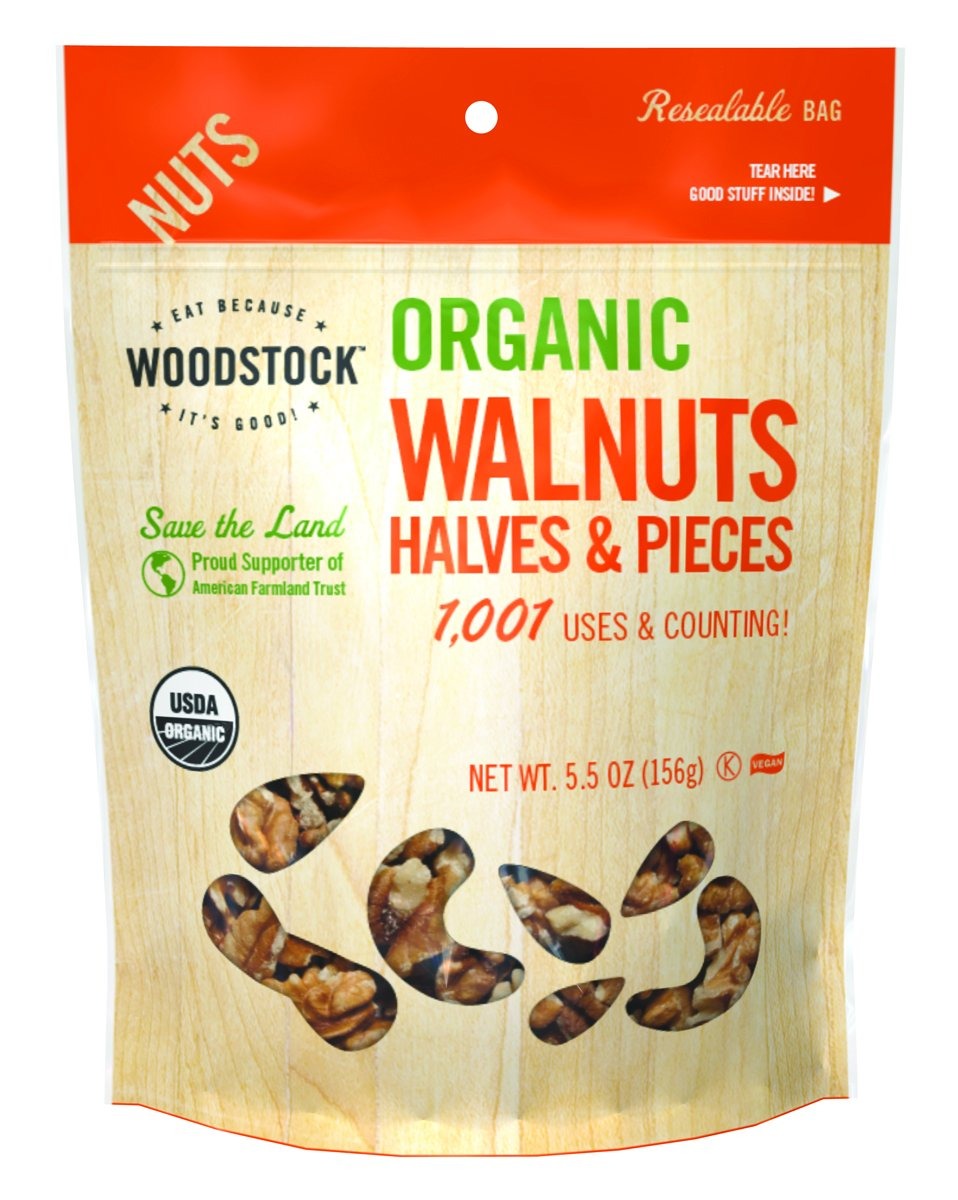
Item Name: Woodstock Organic Walnuts Halves and Pieces, 5.5 oz (Packaging May Vary)
Bullet Point 1: Organic raw walnuts
Bullet Point 2: Non-GMO project verified
Bullet Point 3: No preservatives, no artificial colors and no artificial flavors
Bullet Point 4: BPA-free packaging
Bullet Point 5: Packaged in a convenient resalable stand-up bag
Value: 5.5
Unit: Ounce

Price: 8.35